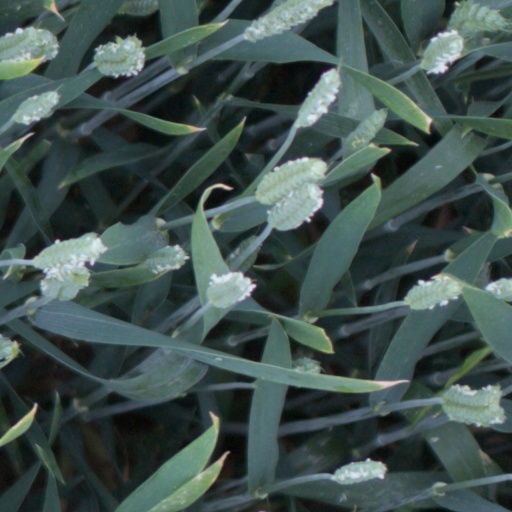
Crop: wheat